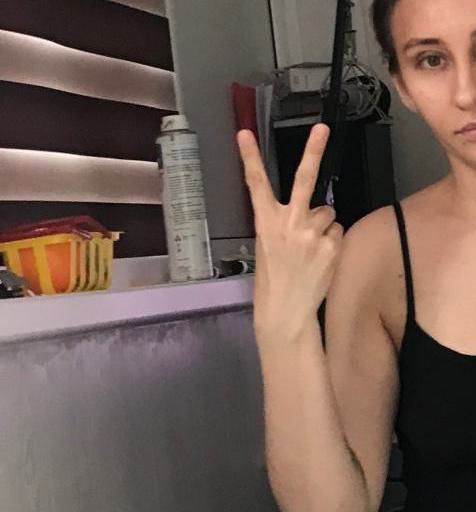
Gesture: peace_inverted